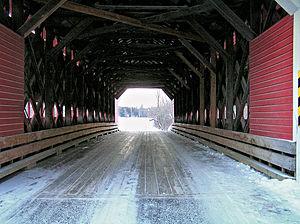
Le pont Balthazar est un pont couvert routier construit en 1932 qui franchit la rivière Yamaska chemin Léger dans le village de Brigham au Québec.